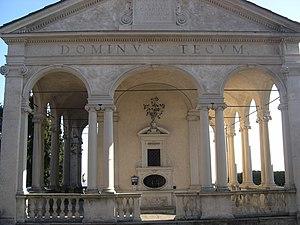
Varèse (VA). Première chapelle (Prima Cappella) du Mont sacré (Sacro Monte) de Varèse. Français